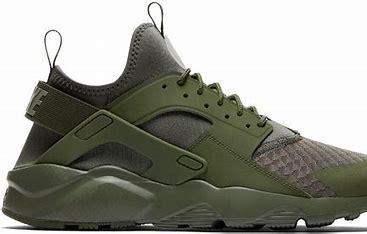
Brand: Nike
Model: Air Huarache Run Ultra